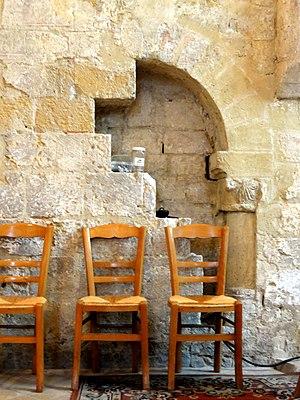
Chœur, arcature plaquée romane sur la base du clocher.
L’église Saint-Sulpice est une église catholique paroissiale située à Bruyères-sur-Oise, dans le Val-d'Oise. La fondation de la paroisse remonte à 755. Son histoire reste mal connue. Les trois absides en hémicycle du chevet roman de la fin du XIᵉ ou du premier quart du XIIᵉ siècle ont été mises en évidence par des fouilles archéologiques vers 1970. La partie la plus ancienne de l'église actuelle est le clocher, dont la base est contemporaine des vestiges archéologiques, à l'exception de la fenêtre. Le premier étage de baies présente des chapiteaux de belle facture. Le second étage de baies est original par sa disposition, mais a été entièrement reconstitué après sa destruction pendant la Seconde Guerre mondiale, en 1940. Le chœur et son collatéral sud sont un peu plus récents que les étages du clocher, et datent pour l'essentiel du milieu du XIIᵉ siècle, y compris les quatre voûtes d'ogives archaïques. Les fenêtres gothiques rayonnantes de la seconde moitié du XIIIᵉ siècle qui éclairent le chevet, et le caractère plus résolument gothique de la chapelle latérale nord ajoutée à la même époque, font un peu oublier l'ancienneté réelle du sanctuaire.